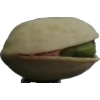
Label: images